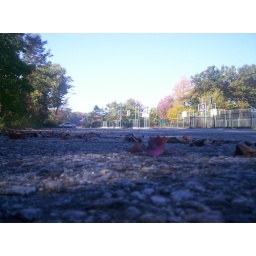
The park near my house from a lower angle, and it shows the beautiful autumn trees in the backround.